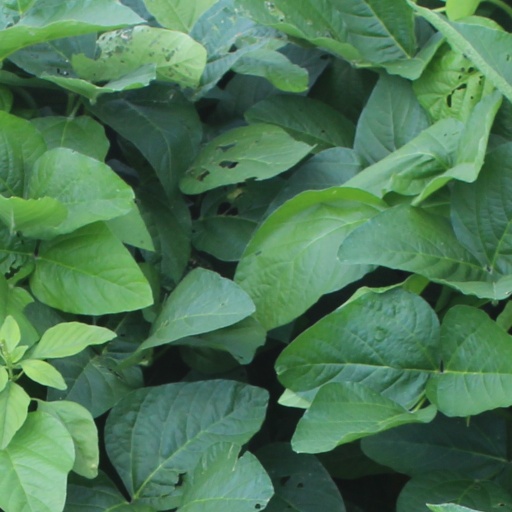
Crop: soybean